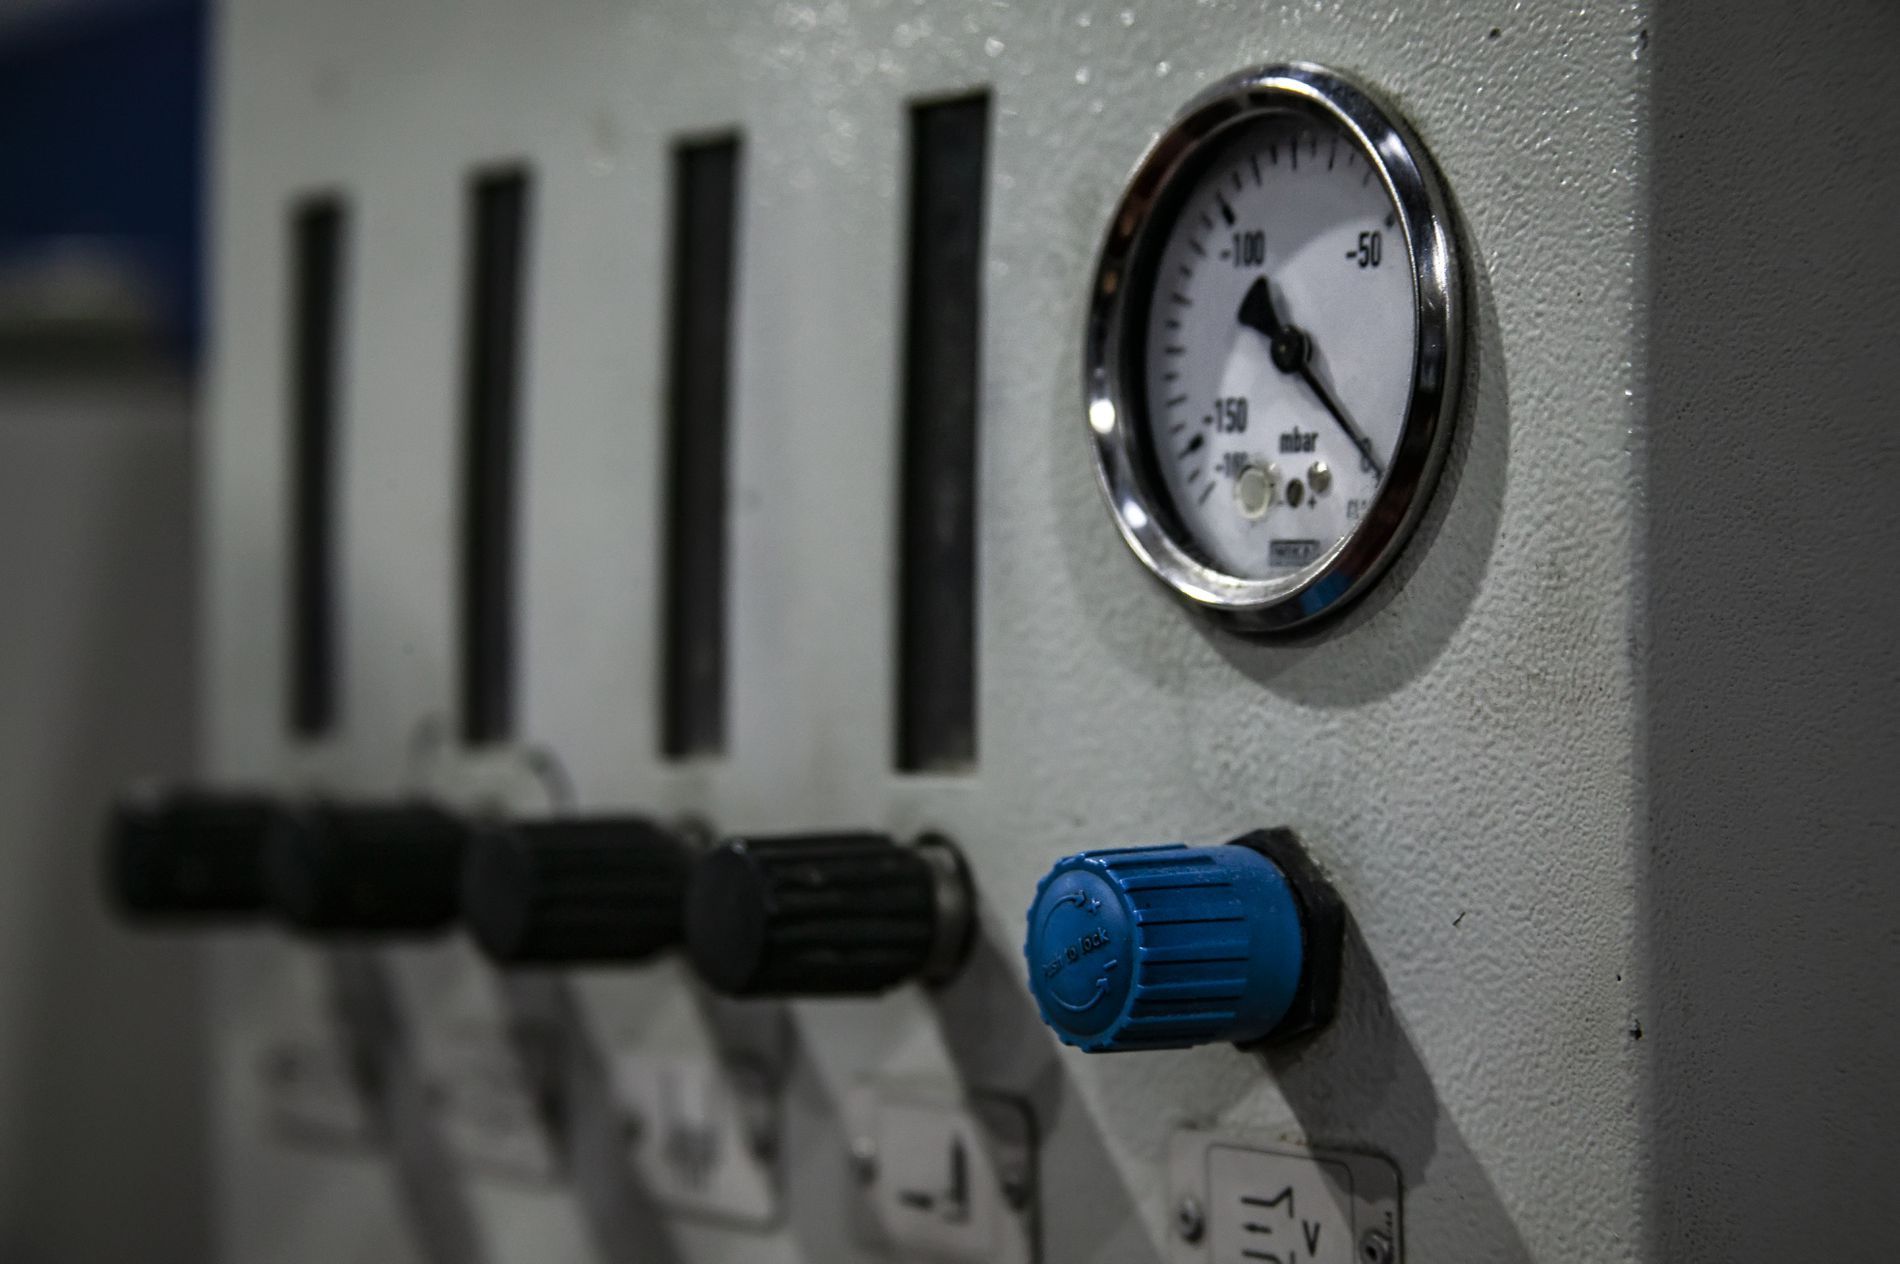
Barometer
A part of a barometer which is used to measure the pressure. The barometer as a pressure gauge with a glass face and a needle. Below the pressure gauge there is a blue switch.
A photograph taken from a Dutch angle  part of a barometer which is used to measure the pressure. The barometer as a pressure gauge with a glass face and a needle. Below the pressure gauge there is a blue switch.
Labels: Gauge, Electronics, Screen, Alloy Wheel, Car, Car Wheel, Machine, Spoke, Tire, Transportation, Vehicle, Wheel, Pressure Meter, Pressure Gauge, Needle, Barometer, Switch
Camera: Canon Canon EOS-1DS
Lens: 28.0-135.0 mm, Canon EF 28-135mm f/3.5-5.6 IS
Aperture: F5.6
Exposure: 1/50 sec
ISO: 400
Focal length: 112.0 mm